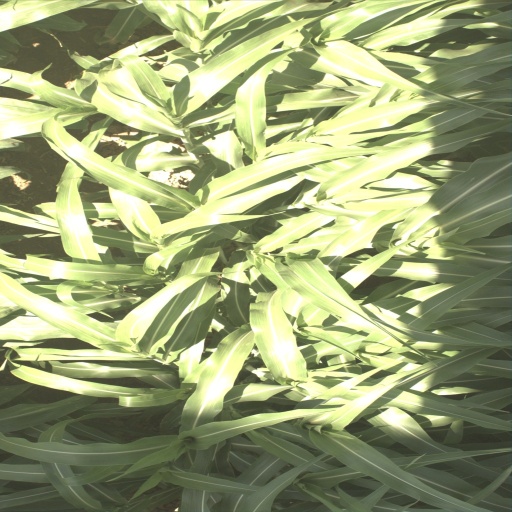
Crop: sorghum